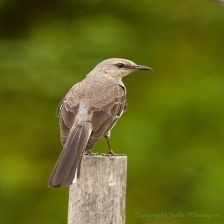
Species: NORTHERN MOCKINGBIRD
Scientific name: MIMUS POLYGLOTTOS